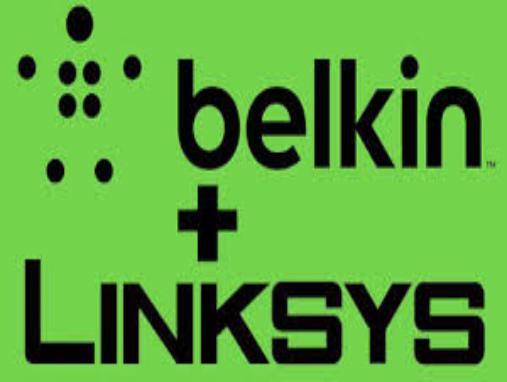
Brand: BELKIN-2
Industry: Electronic